Bacon's Rebellion

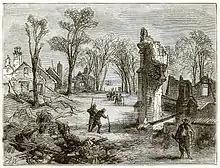
Ruins of Jamestown (1878 engraving).

Although rebel forces were suppressed, the colony was in a deplorable condition, with many plantations deserted or plundered. The government lacked money, and the absence of labor had resulted in small harvests of both tobacco and grain. Nonetheless, at year's end, tobacco ships began to come in with supplies of clothing, cloth, medicines, and sundries.